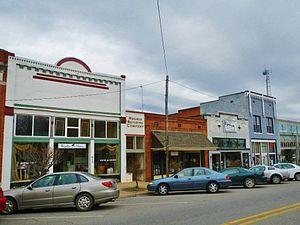
Montevallo est une ville du comté de Shelby, dans l'État d'Alabama, aux États-Unis.